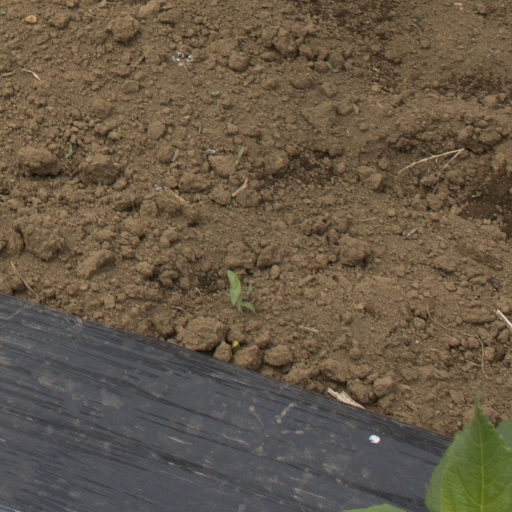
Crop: Jerusalem artichoke